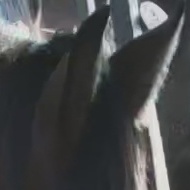
Face region: ears (position_of_ears)
Pain indicator: not_present